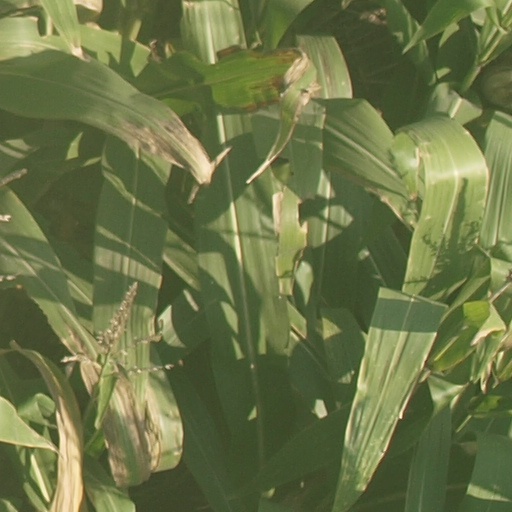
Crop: maize; corn